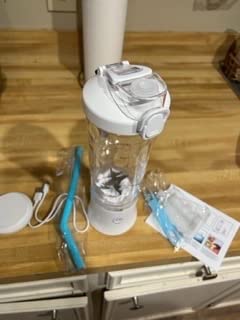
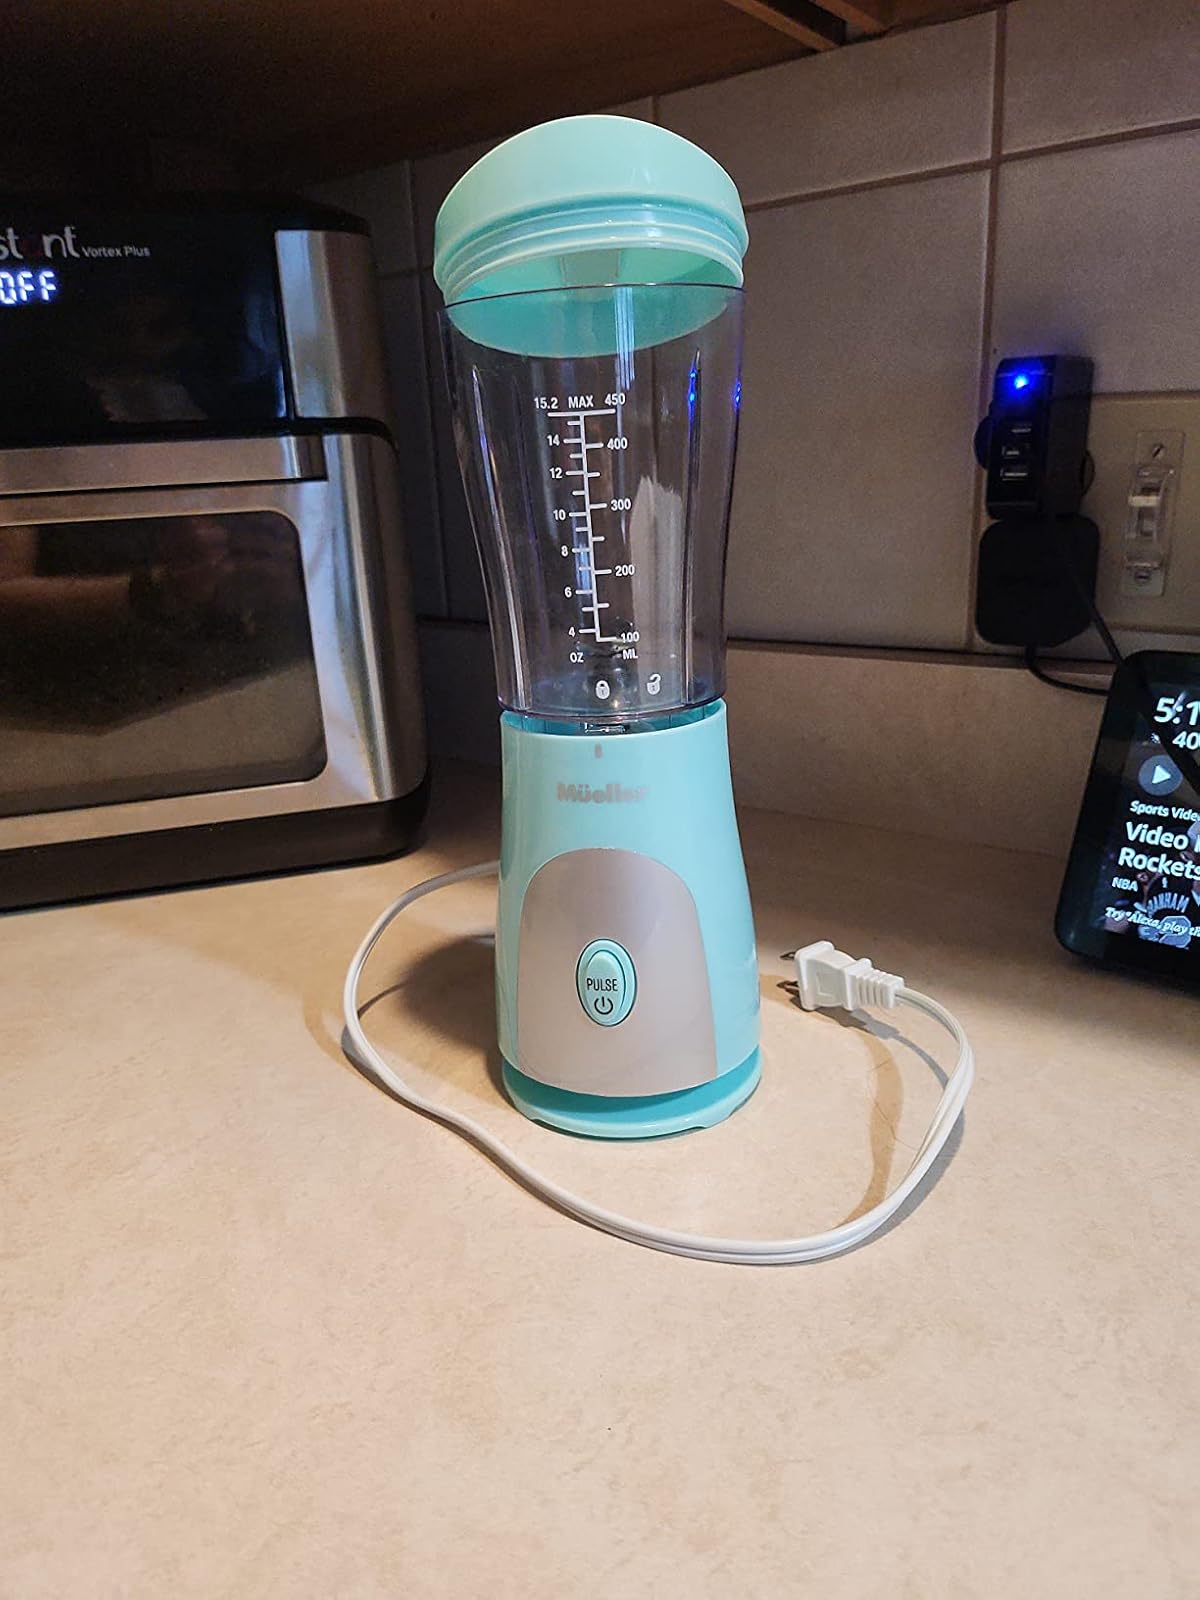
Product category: items_blender
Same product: no